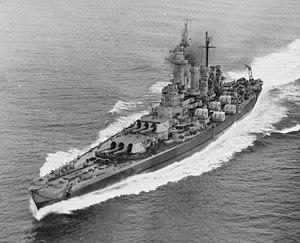
La classe North Carolina était une classe composée de deux cuirassés, l'USS North Carolina et l'USS Washington, construits à la fin des années 1930 pour la Marine des États-Unis. Sa conception fut particulièrement difficile car la Marine hésitait entre des navires rapides capables de rivaliser avec les 26 nœuds de la classe Kongō japonaise ou des cuirassés mieux armés et blindés mais moins rapides. La question fut compliquée par le fait de devoir respecter le traité naval de Londres qui imposait un déplacement maximum de 35 000 tonnes.
Le plan d'invasion de l'île de Guadalcanal prévoyait pour l'essentiel trois groupes navals majeurs. Deux d'entre eux étaient placés sous le commandement suprême du vice-amiral Frank J. Fletcher. Le premier de ces deux groupes navals, la Task Force NEGAT, commandé par le rear admiral Leigh Noyes était destiné à fournir l'appui aérien pour l'attaque. Cette Task Force se divisait en trois groupes aéronavals, organisés chacun autour d'un porte-avion différent.